Answer in natural language. How many DiningTables are visible in the scene? Choose between the following options: 2, 4, 0, 1 or 3
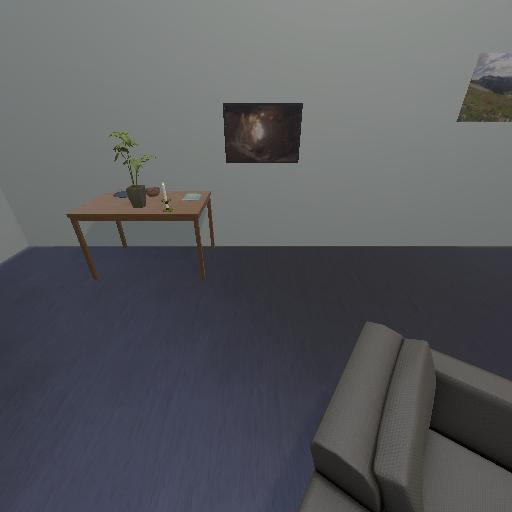
<answer>1</answer>